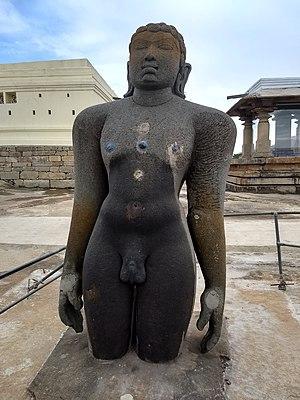
Bharata est le premier chakravartin d'avasarpini.